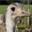
Label: bird